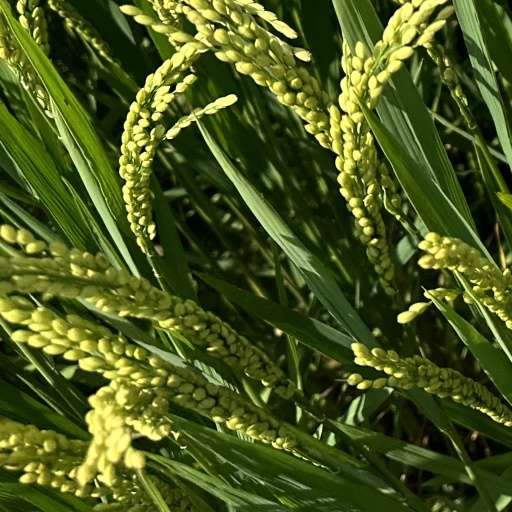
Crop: rice